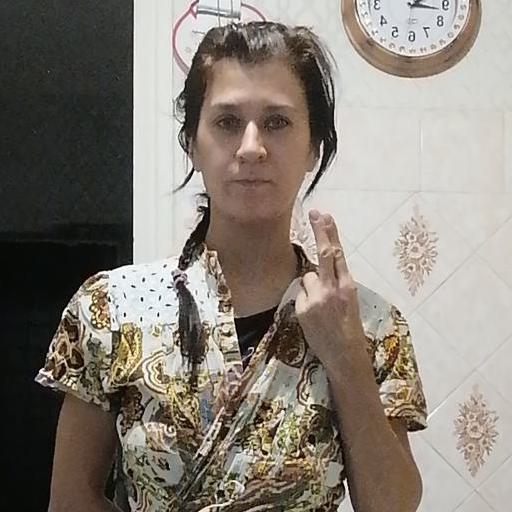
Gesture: two_up_inverted